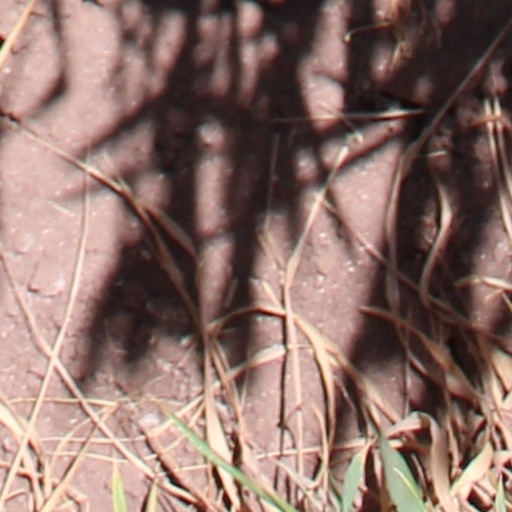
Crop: wheat